Brian May

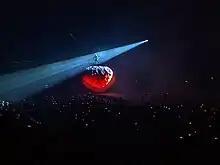
May performing a solo of Dvořák's "New World Symphony" in a planet-themed segment during a June 2022 Queen + Adam Lambert concert

In January 2012, May featured on N-Dubz frontman Dappy's solo single "Rockstar", providing "rumbling guitar riffs which culminate in an electrifying solo". The pair also collaborated on a performance of "We Will Rock You" for BBC Radio 1's Live Lounge.